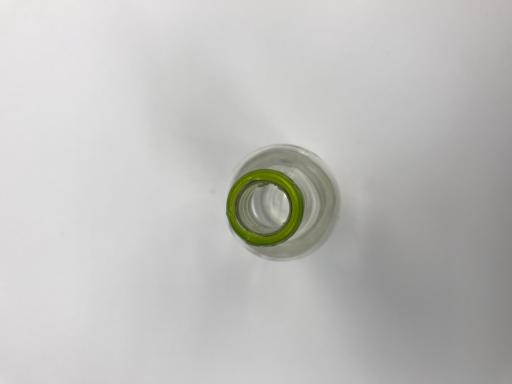
Label: glass